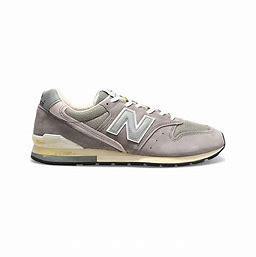
Brand: New
Model: Balance New Balance 996 Series